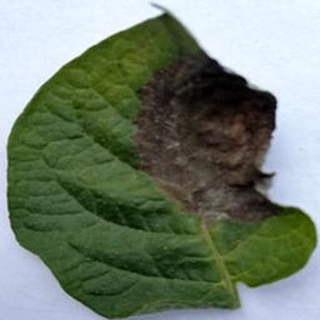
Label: potato_late_blight